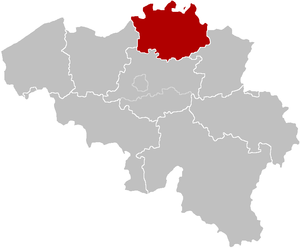
Le diocèse d'Anvers est un diocèse suffragant de l'Archidiocèse de Malines-Bruxelles. Il a été constitué en 1961 et l'on comptait en 2004 près de 1 289 847 baptisés pour 1 468 265 habitants. L'évêque actuel est Mᵍʳ Johan Bonny.